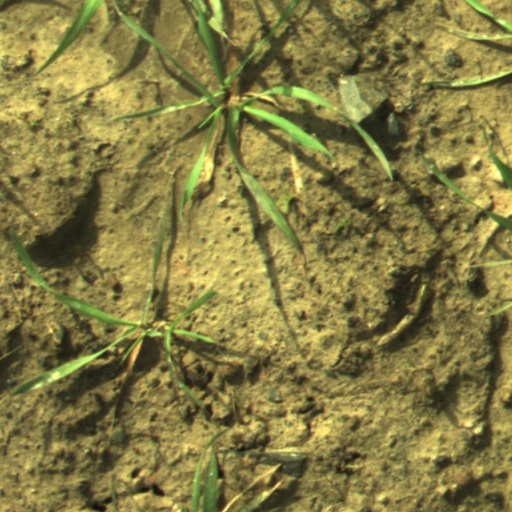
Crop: wheat